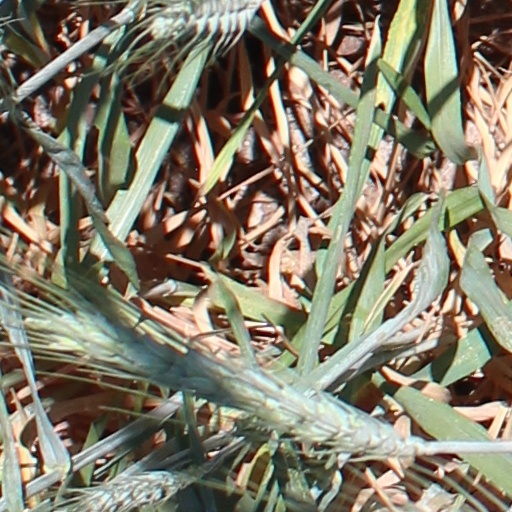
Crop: wheat